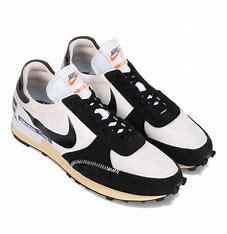
Brand: Nike
Model: Dbreak Type